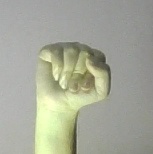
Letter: saad